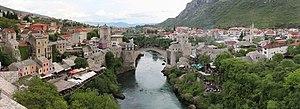
Vue du Stari Most à partir de la mosquée de Koski Mehmed-pacha, Bosnie-Herzégovine
Le Stari Most de Mostar est un pont du XVIᵉ siècle qui relie les deux parties de cette ville de Bosnie-Herzégovine. Il permet de passer d’une rive à l’autre du fleuve Neretva.